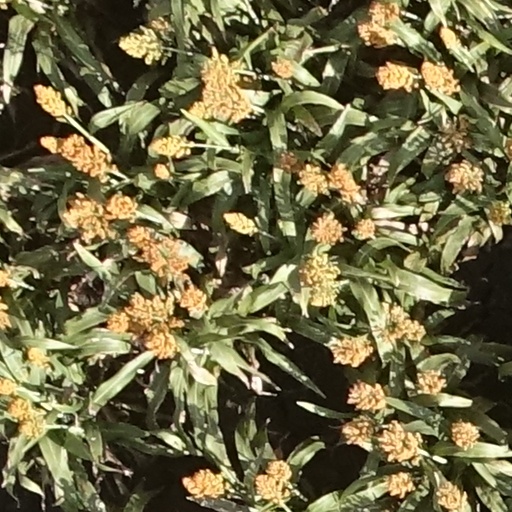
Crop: sorghum